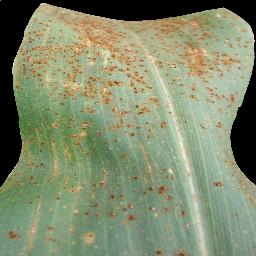
Label: Corn___Common_rust